Crinoid

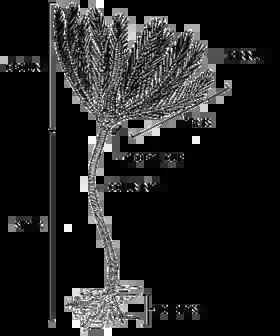
Anatomy of a stalked crinoid

The basic body form of a crinoid is a stem (not present in adult feather stars) and a crown consisting of a cup-like central body known as the theca, and a set of five rays or arms, usually branched and feathery. The mouth and anus are both located on the upper side of the theca, making the dorsal (upper) surface the oral surface, unlike in the other echinoderm groups such as the sea urchins, starfish and brittle stars where the mouth is on the underside. The numerous calcareous plates make up the bulk of the crinoid, with only a small percentage of soft tissue. These ossicles fossilize well and there are beds of limestone dating from the Lower Carboniferous around Clitheroe, England, formed almost exclusively from a diverse fauna of crinoid fossils.